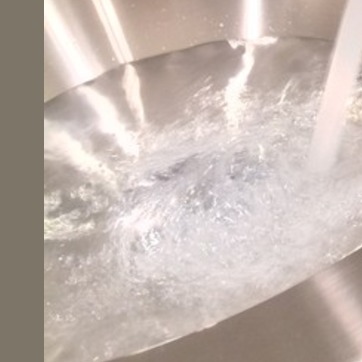
Material: water